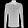
Label: Shirt